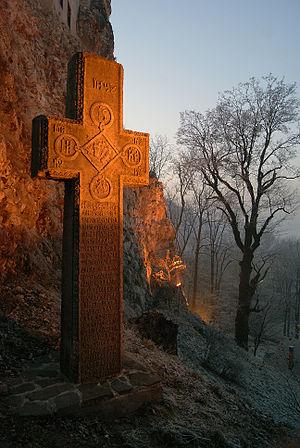
Croix près du Château de Bran, Roumanie This is a photo of a historic monument in județul Brașov, classified with number BV-II-m-A-11610.05